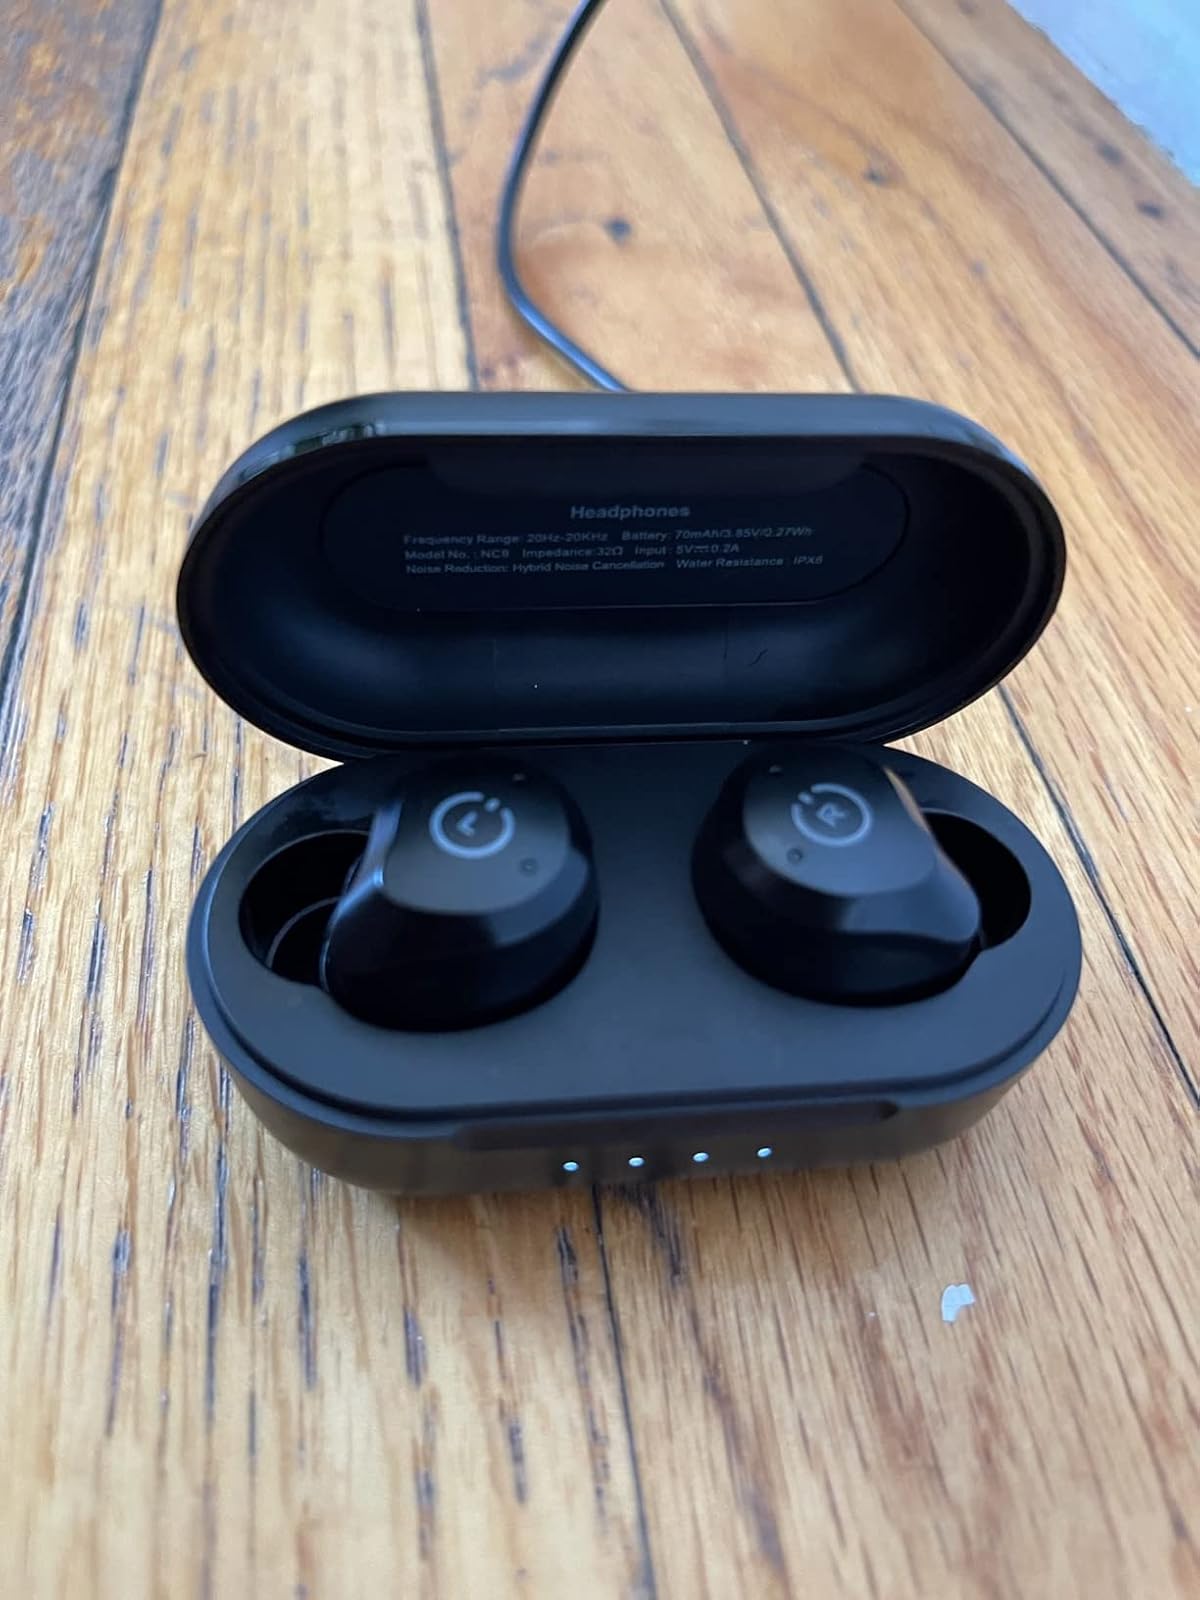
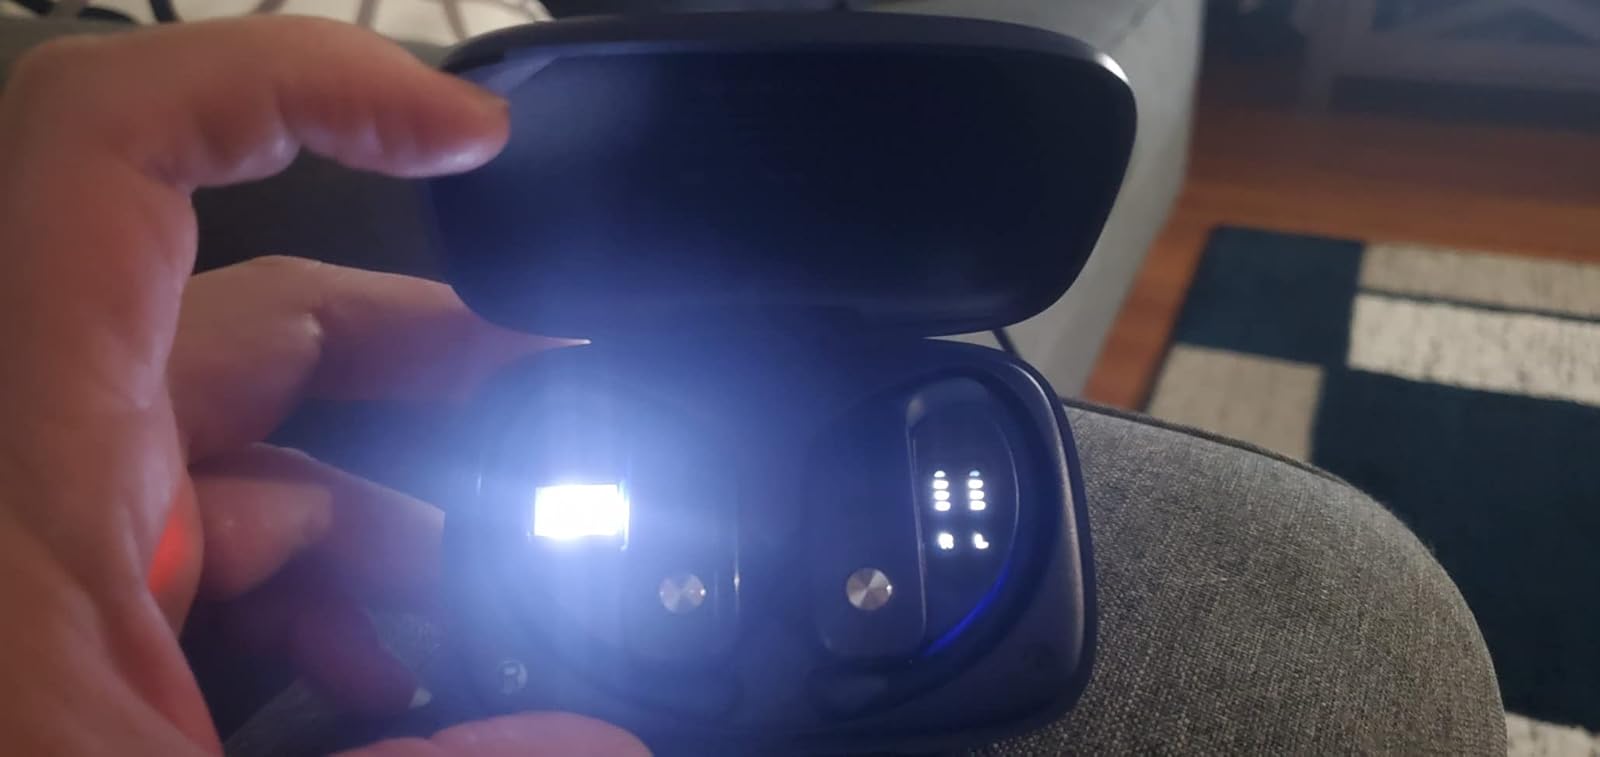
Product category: earbuds
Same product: no